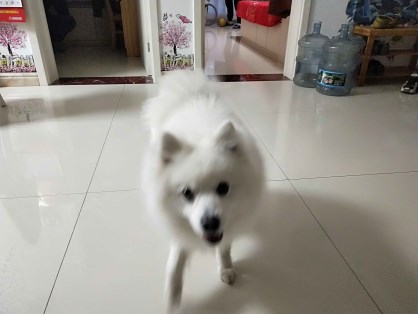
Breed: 253-n000107-Japanese_Spitzes